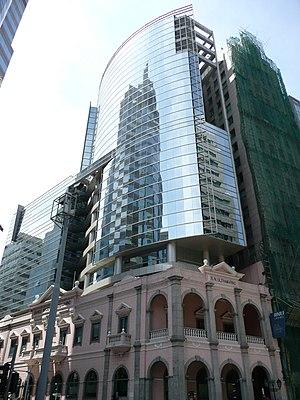
Le Banco Nacional Ultramarino était une banque portugaise avec des opérations à travers le monde, en particulier dans les anciennes provinces d'outre-mer du Portugal. Elle a cessé d'exister en tant qu'entité juridique distincte au Portugal à la suite de sa fusion avec Caixa Geral de Depósitos, la caisse d'épargne propriété du gouvernement en 2001.